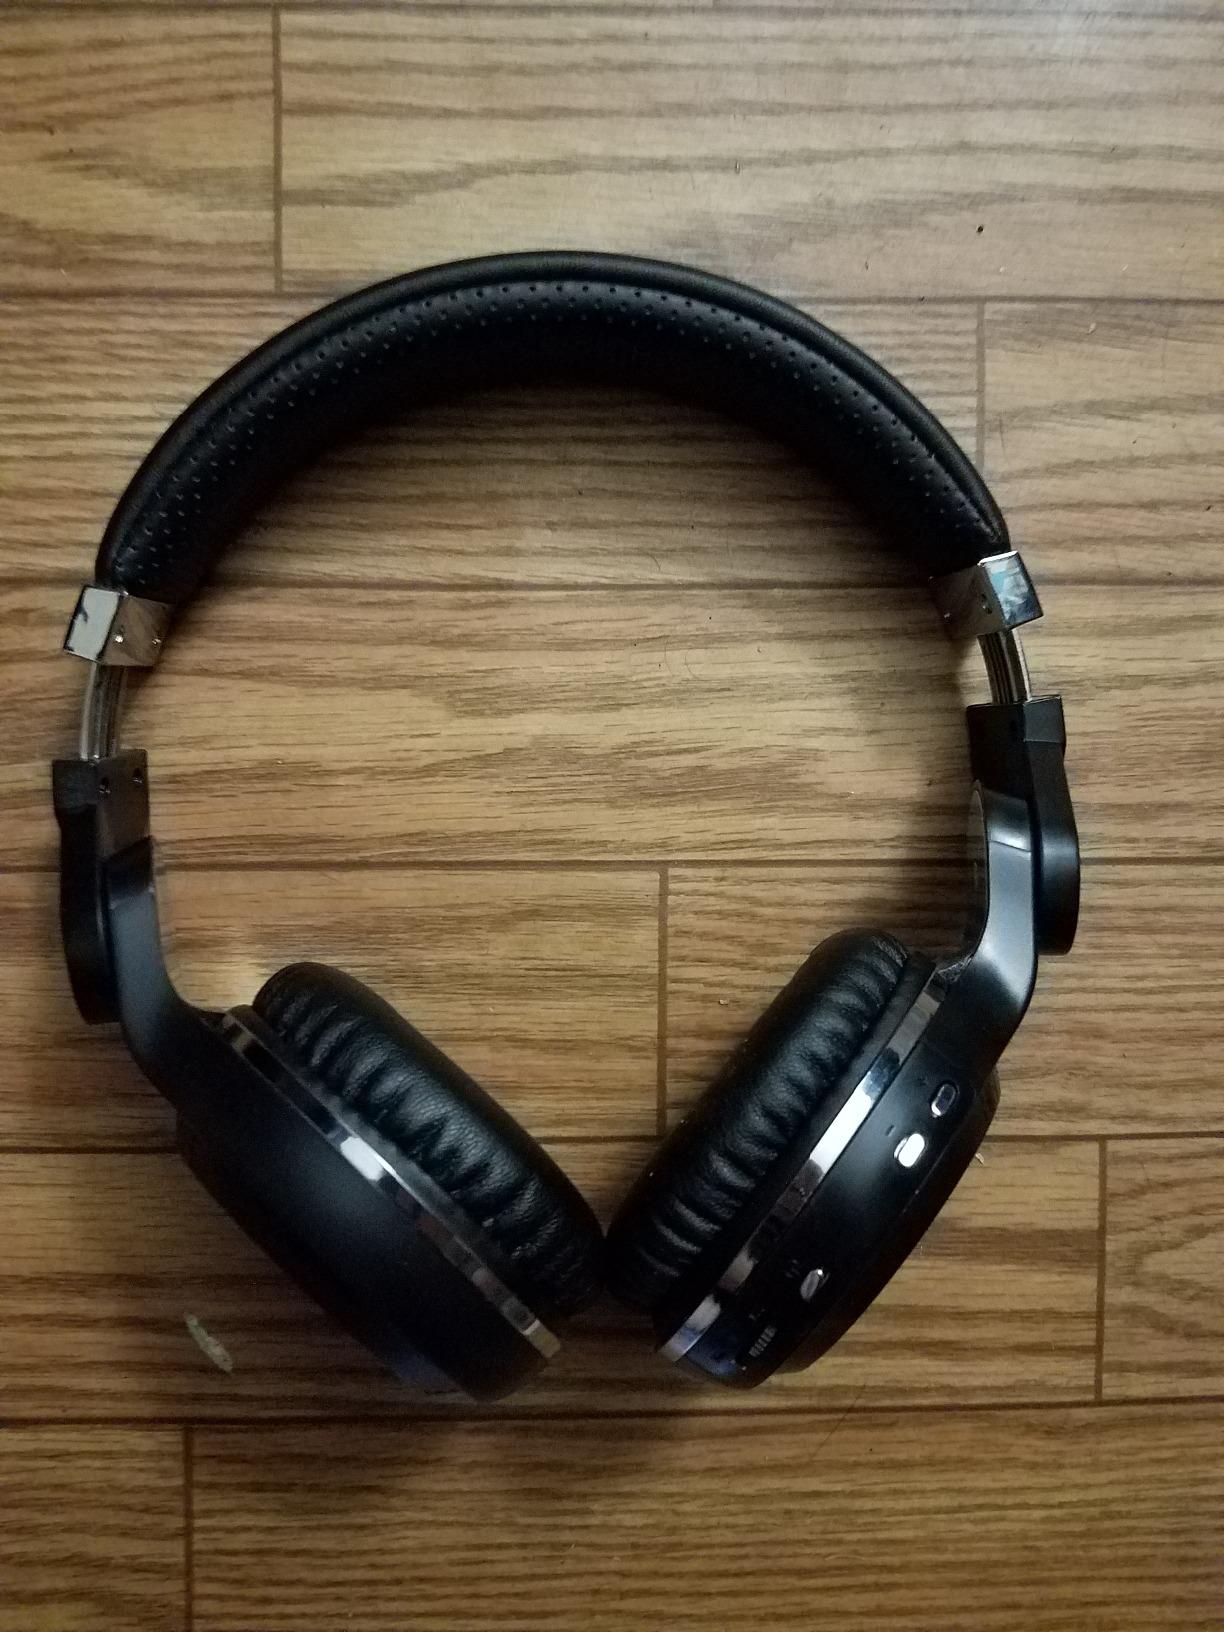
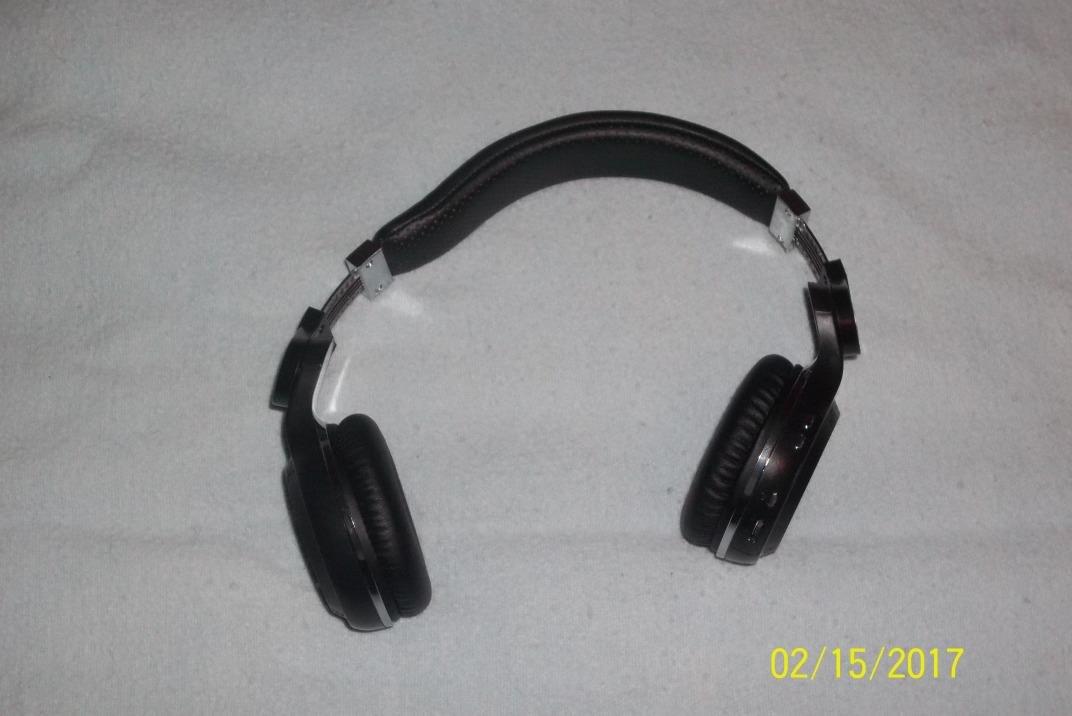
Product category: headphones
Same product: yes